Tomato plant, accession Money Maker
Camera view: tilt-top (135 deg); turntable rotation: 210 degrees
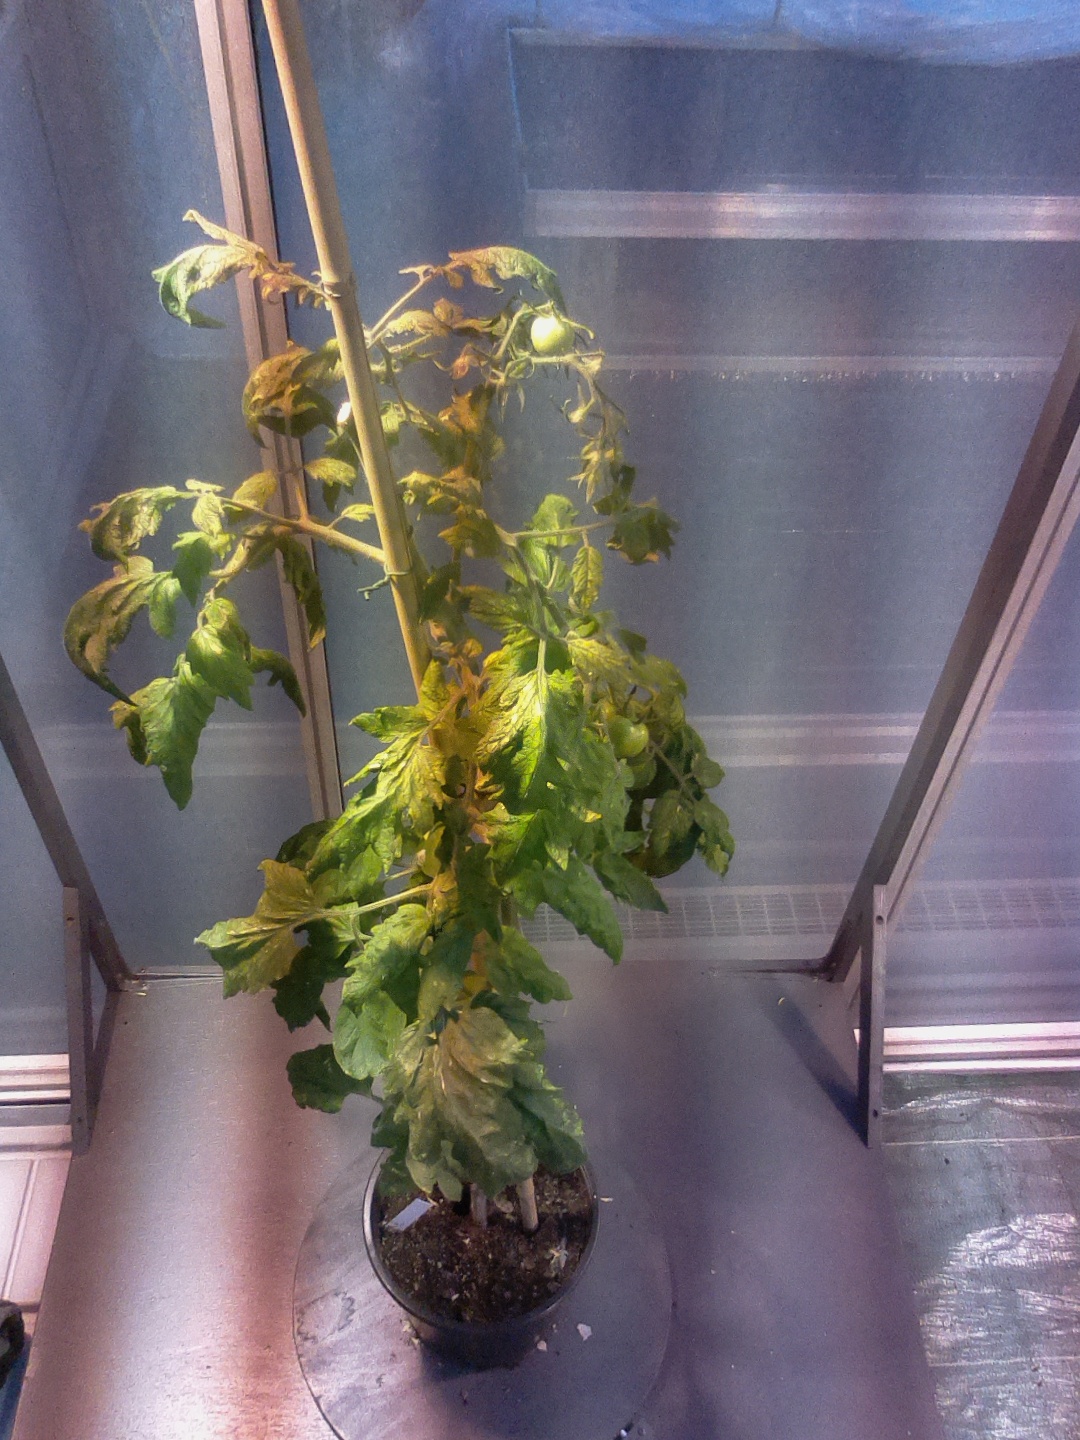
BBCH growth stage 71: 10%-20% of final fruit size